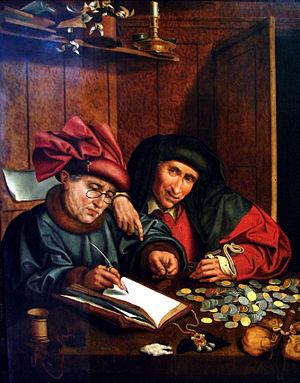
Les compteurs d'argent (vers 1575-1600)
Marinus Claeszoon van Reymerswaele, né à Reimerswaal vers 1490 et mort à Goes vers 1546, est un peintre néerlandais.
Le musée des Beaux-Arts de Nancy, l'un des plus anciens de France, est installé dans l’un des pavillons qui borde la place Stanislas, au cœur de l’ensemble urbain du XVIIIᵉ siècle inscrit au patrimoine mondial de l’humanité par l’Unesco. Le musée expose une importante collection de peintures européennes et est largement ouvert sur le design, avec notamment une galerie consacrée à Jean Prouvé ou encore à la manufacture Daum.